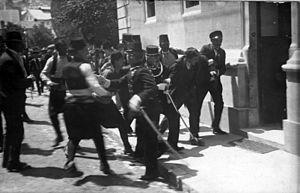
L’attentat de Sarajevo est l’assassinat perpétré le dimanche 28 juin 1914, de l’archiduc François-Ferdinand, héritier de l'Empire austro-hongrois, et de son épouse, Sophie Chotek, duchesse de Hohenberg, par le nationaliste serbe de Bosnie nommé Gavrilo Princip, membre du groupe Jeune Bosnie. Cet événement est considéré comme l’élément déclencheur de la Première Guerre mondiale, qui eut pour conséquence la défaite, la chute et le démembrement des Empires russe, austro-hongrois, allemand et ottoman.
1914 est une année commune commençant un jeudi.